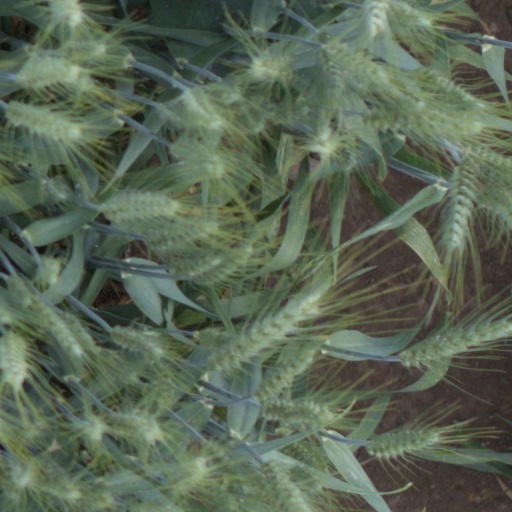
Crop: wheat